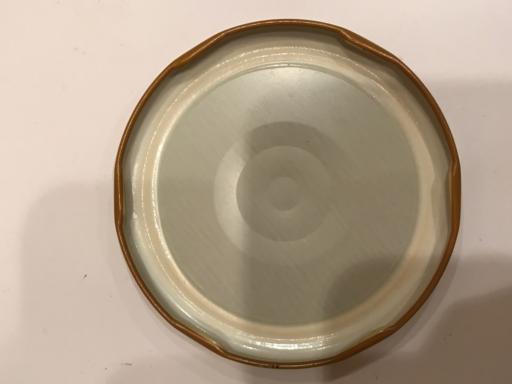
Waste category: metal